White Aethiopians

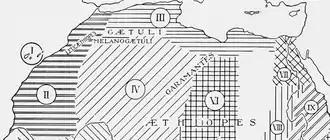
Location of the White Aethiopians in the Maghreb near Morocco, with the Gaetulians and Garamantes to their east and the Aethiopians across the Sahel region (Oric Bates, 1914)

White Aethiopians (Λευκαιθίοπες ; "Leucæthiopes") is a term found in ancient Greco-Roman literature, which may have referred to various light-complexioned populations inhabiting the Aethiopia region of antiquity. The exonym is used by Pliny the Elder, and is also mentioned by Pomponius Mela, Ptolemy and Orosius. These authorities do not, however, agree on the geographical location of the White Aethiopians.